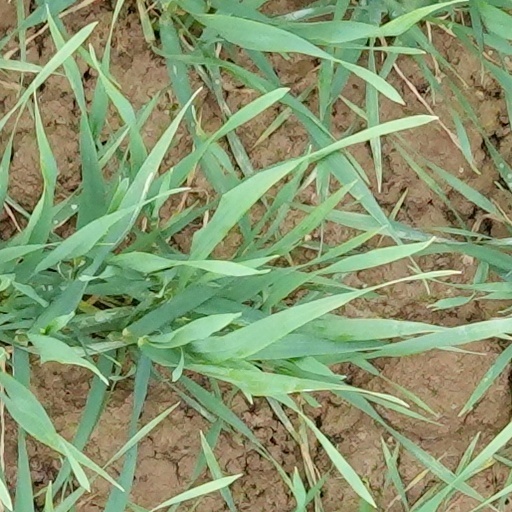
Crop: wheat